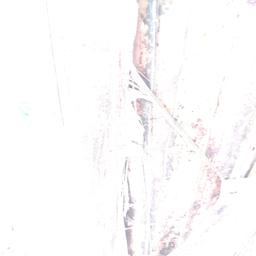
Label: BACTERIAL SOFT ROT